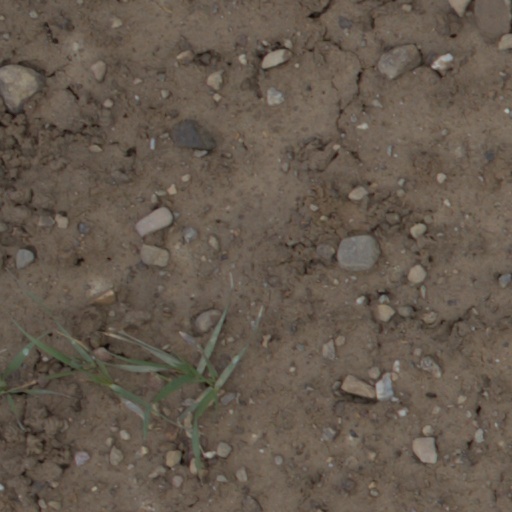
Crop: wheat